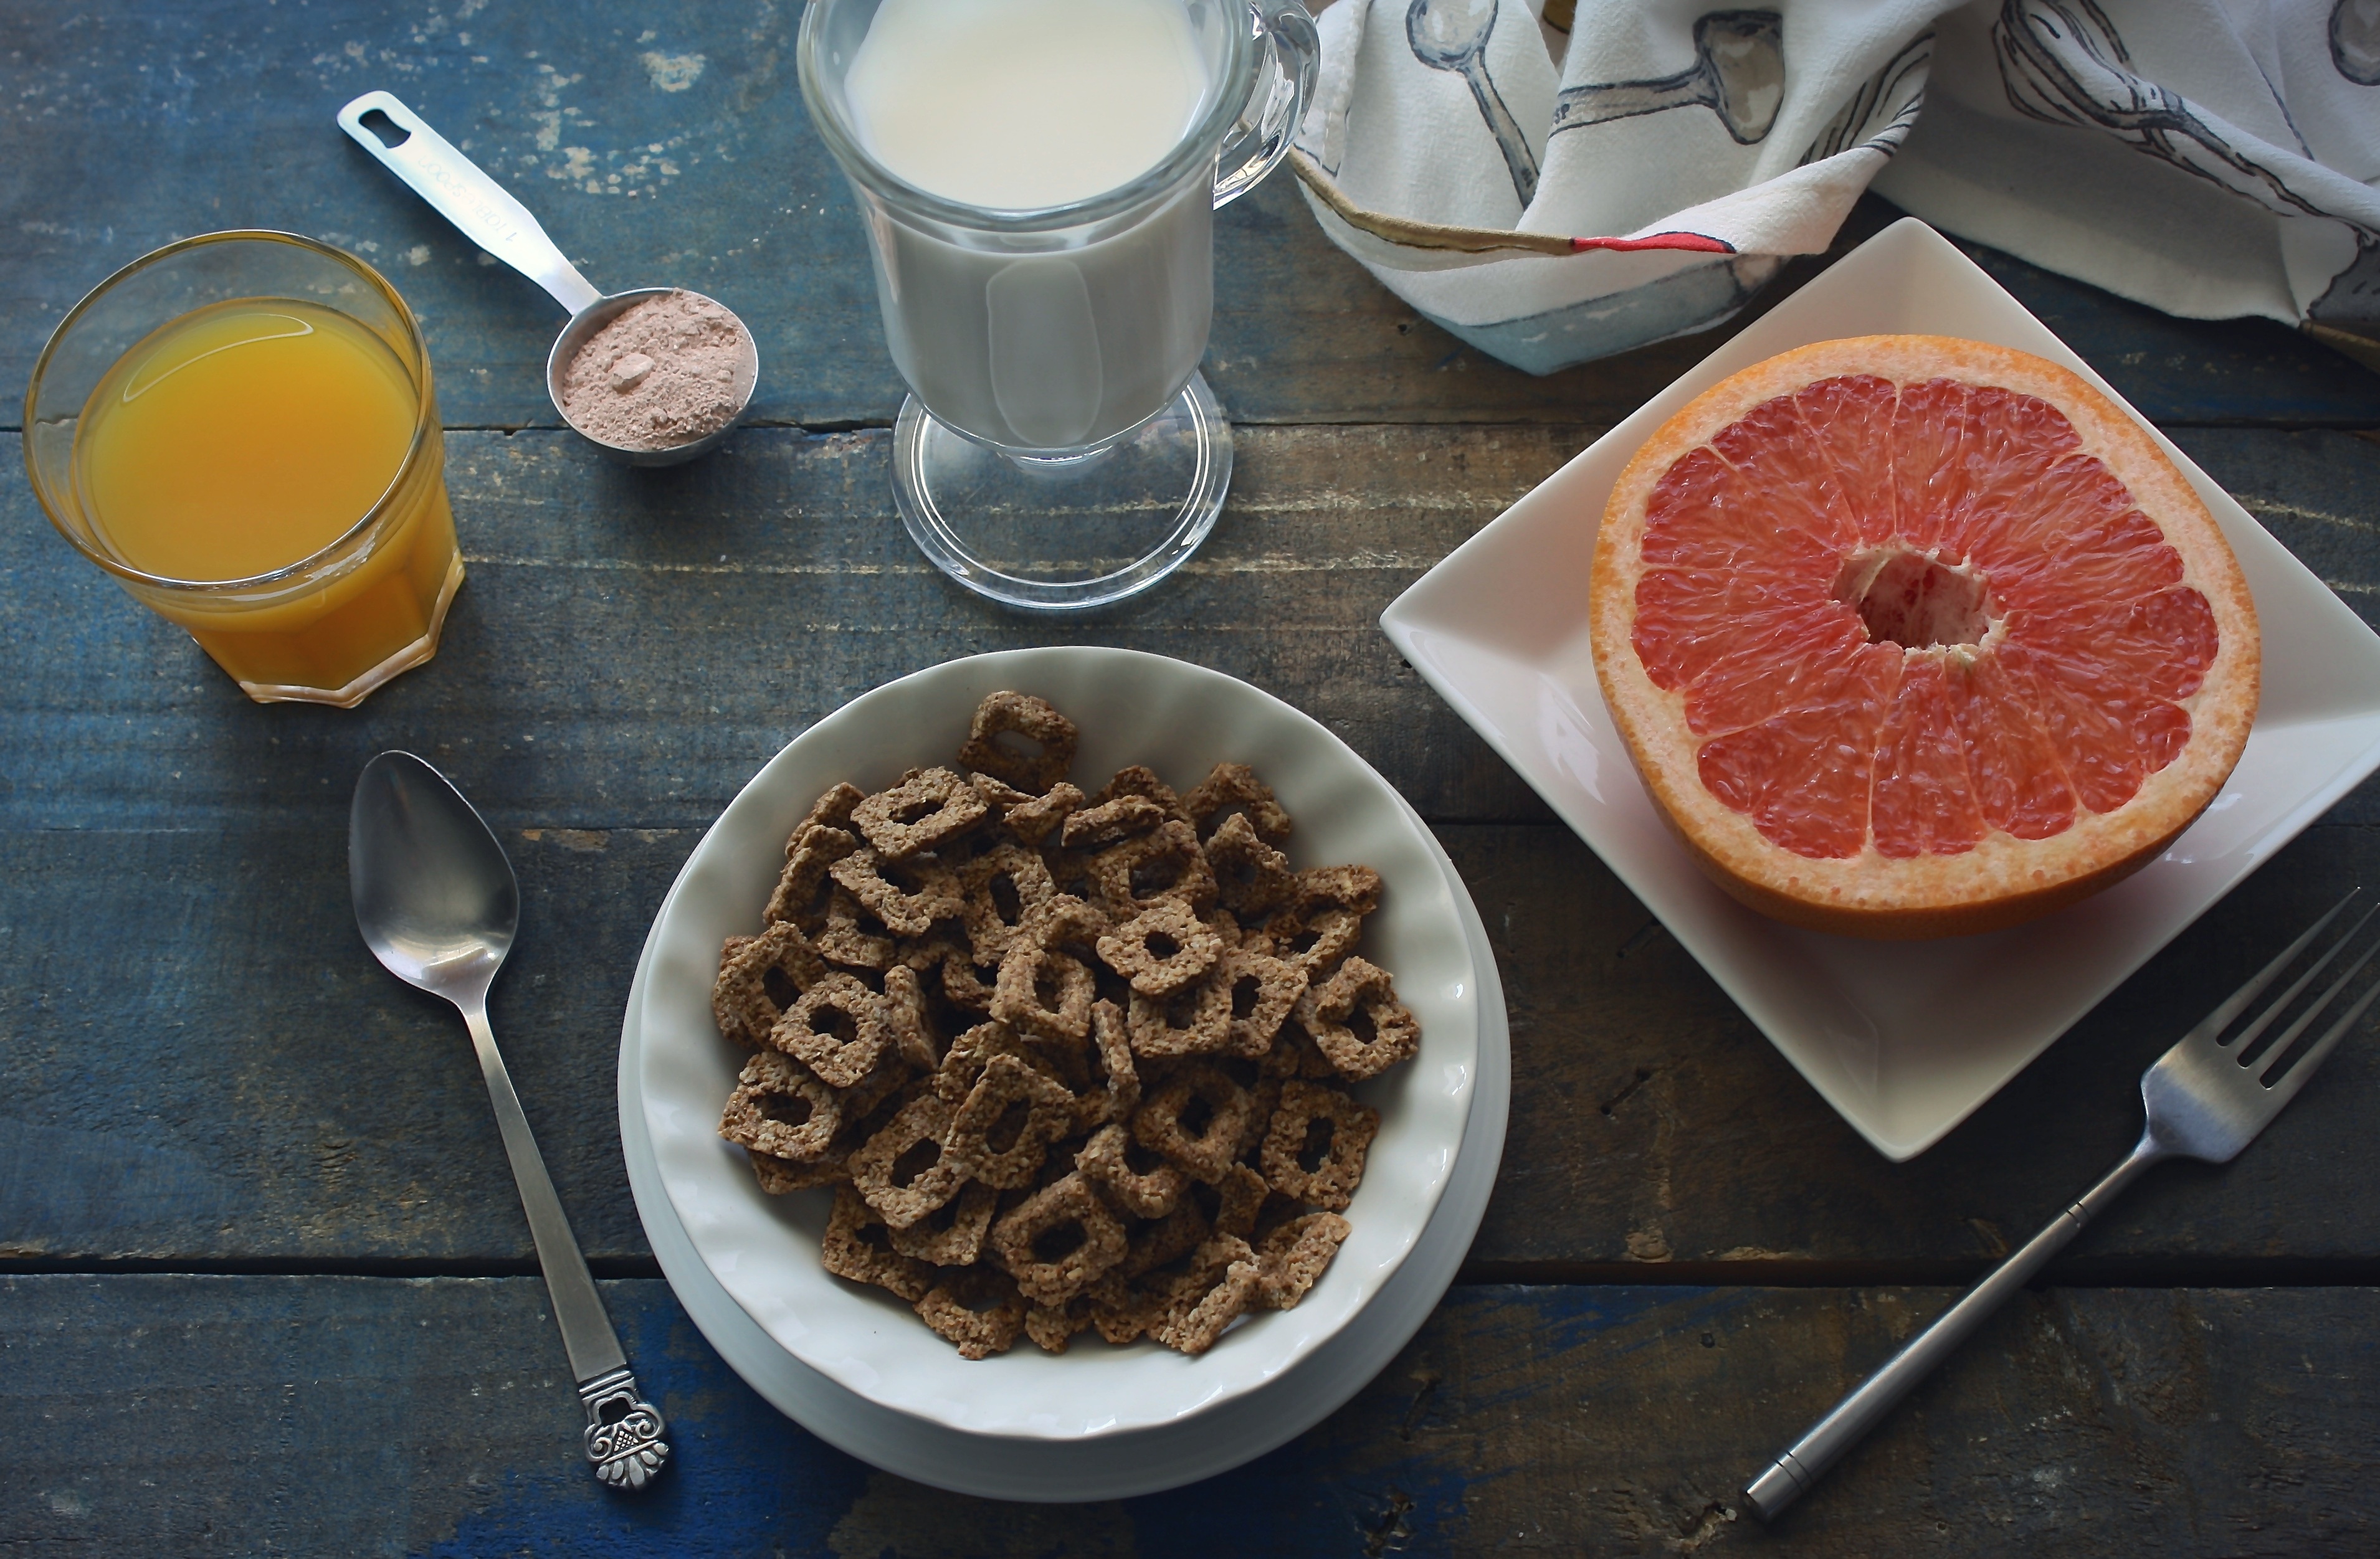
table, plant, grain, fruit, rustic, bowl, dish, meal, food, produce, colourful, breakfast, baking, milk, healthy, dessert, grapefruit, cereal, juice, eating, nutrition, fiber, brunch, flavor, flowering plant